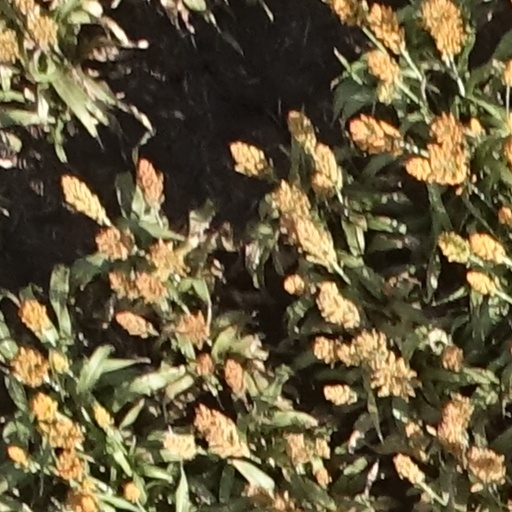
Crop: sorghum